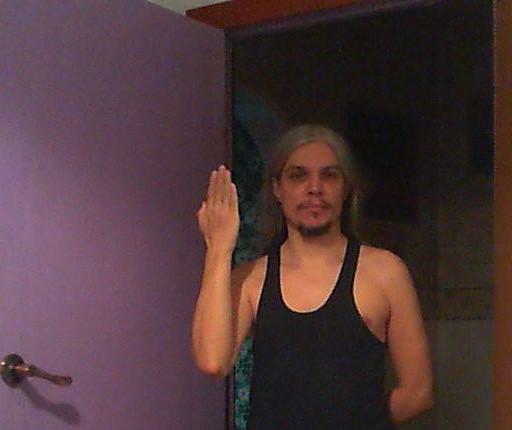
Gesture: stop_inverted